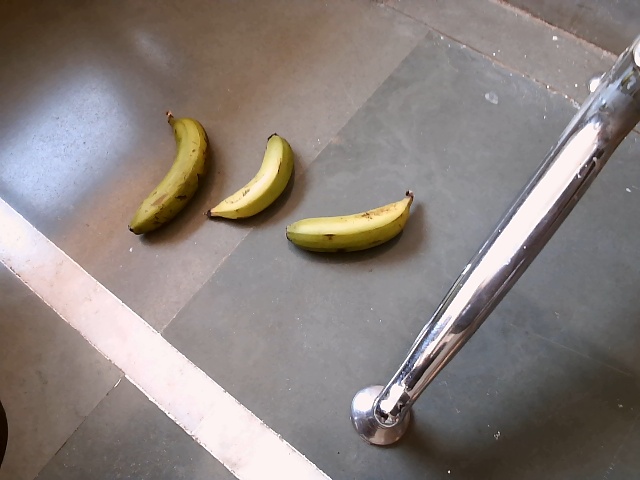
Label: Raw_Banana